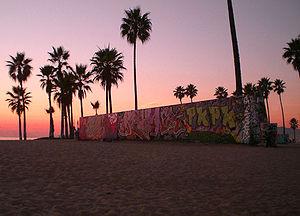
Venice est un quartier situé dans l'ouest de la ville de Los Angeles, dans l'État de Californie. Il est situé entre la ville de Santa Monica et le secteur non-incorporé de Marina Del Rey. Le quartier est connu pour ses canaux et ses plages et est surnommé la « Venise d'Amérique ».